Entrance of the Gladiators

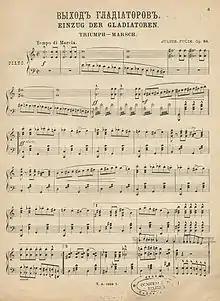
The score in an 1897 piano reduction

"Entrance of the Gladiators" op. 68 or "Entry of the Gladiators" is a military march composed in 1897 by the Czech-born Austrian composer Julius Fučík. He originally titled it "'", reflecting the use of chromatic scales throughout the piece, but changed the title based on his personal interest in the Roman Empire. The march is subtitled "'".